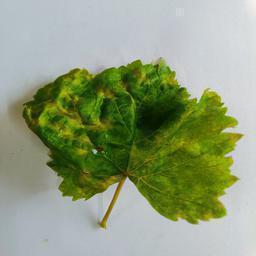
Label: Downy Mildew